Rage Against the Machine

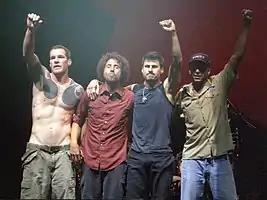
Rage Against the Machine in 2007. From left: Tim Commerford, Zack de la Rocha, Brad Wilk, Tom Morello

Rage Against the Machine (often abbreviated as RATM or shortened to Rage) was an American rock band formed in Los Angeles, California, in 1991. It consisted of vocalist Zack de la Rocha, bassist and backing vocalist Tim Commerford, guitarist Tom Morello, and drummer Brad Wilk. They melded heavy metal and rap music, punk rock and funk with anti-authoritarian, anti-capitalist, and revolutionary lyrics. As of 2010, they had sold over 16 million records worldwide. They were inducted into the Rock and Roll Hall of Fame in 2023.